Heorhiy Bushchan

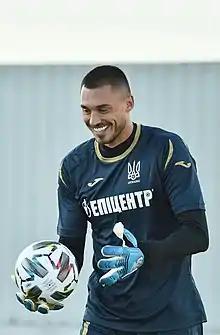
Bushchan in 2020

Heorhiy Mykolayovych Bushchan (born 31 May 1994) is a Ukrainian professional footballer who plays as a goalkeeper for Saudi Pro League club Al-Shabab and the Ukraine national team.